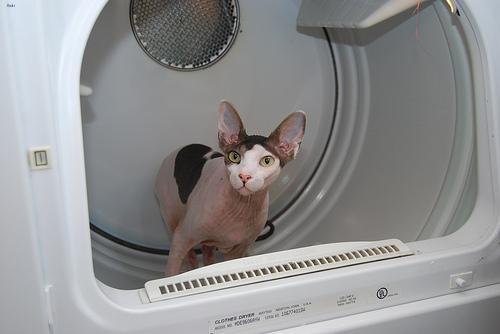
Sphynx